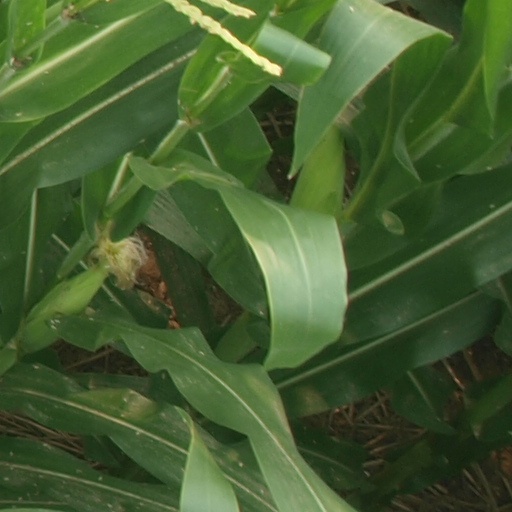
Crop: maize; corn